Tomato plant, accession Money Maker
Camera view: horizontal (90 deg, fisheye); turntable rotation: 300 degrees
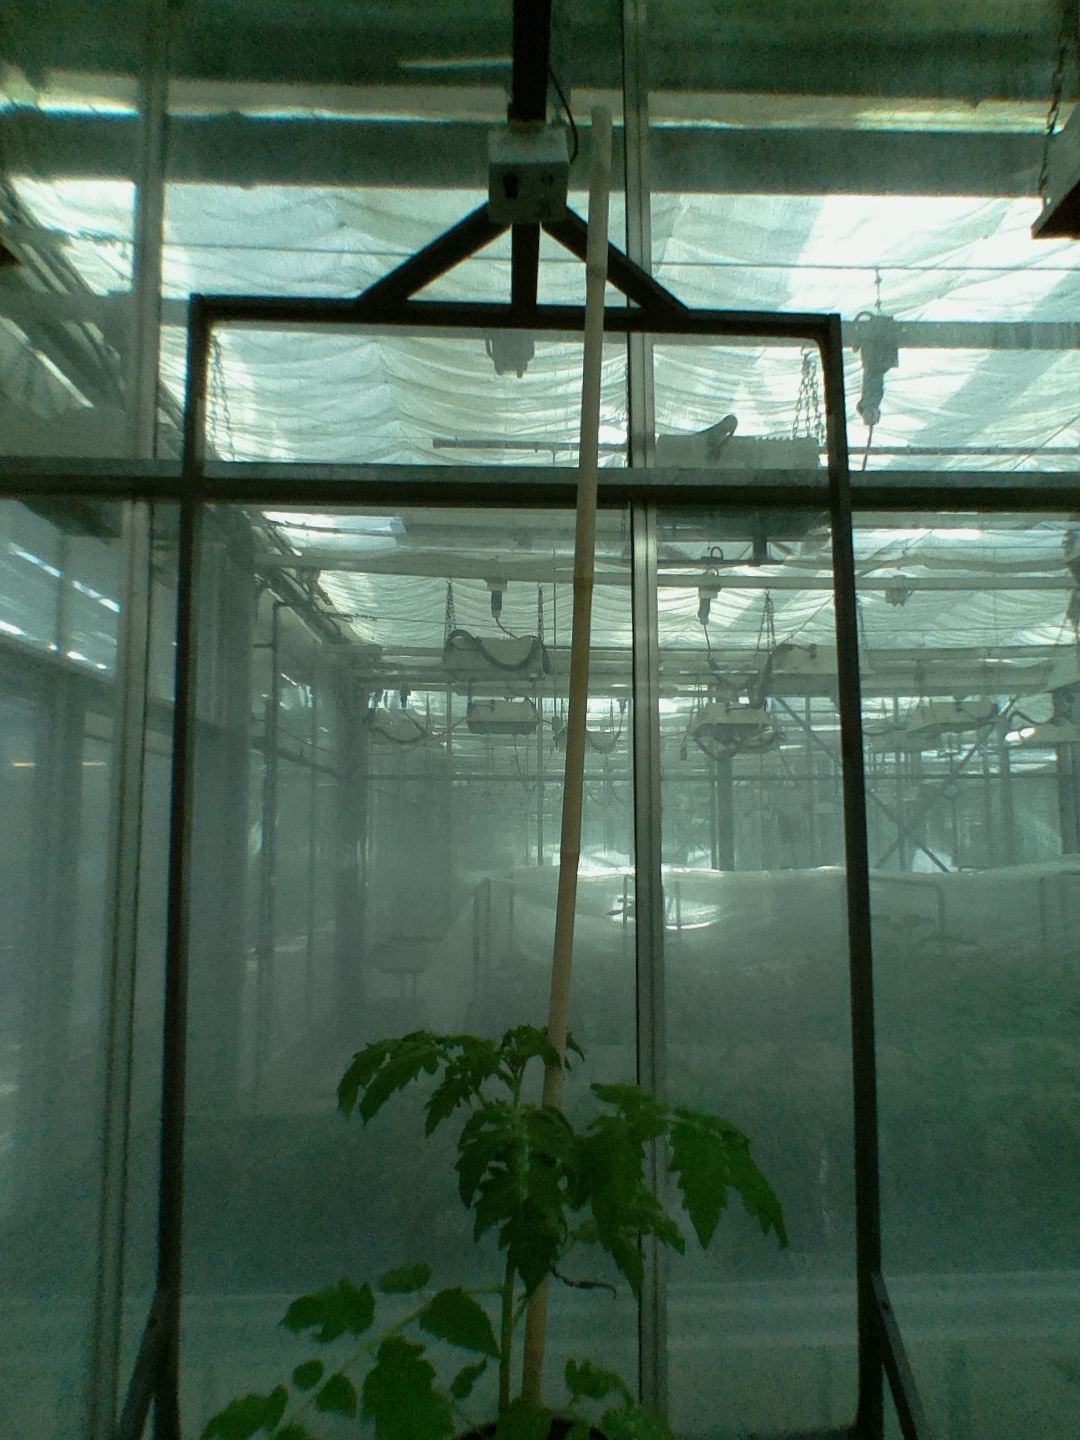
BBCH growth stage 13: 6 of true leaves visible